Alexander Davison

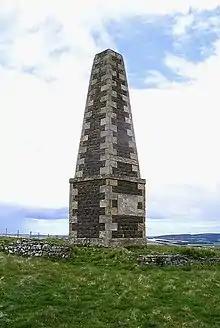
A monument on Lanton Hill was created by Alexander for his brother and Alexanders name was added in time

He was imprisoned for fraud in May 1804 as a result of his attempt to bribe the voters in one of England's rotten boroughs of Ilchester. He spent a year inside the King's Bench Prison in London. In 1809 Davison was again tried and found guilty on charges of fraud. This time though the accusations related to his activity as a supply agent for the British government. During these dealings he fraudulently (or at least carelessly) charged the government agency fees for goods supplied from his own factories. These fees were meant to compensate agents for the expense and effort of finding the cheapest supplier for the government's contract but Davison earned them as well as the usual profit margins on the goods he supplied from his factory. He served a sentence of twenty-one months inside Newgate Prison starting in May 1809.